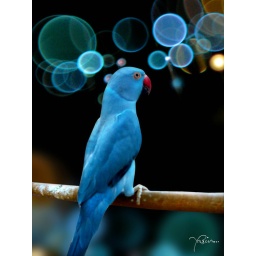
Shot taken by me at Friday in animal market of Kuwait !!!